Sancerre (wine)

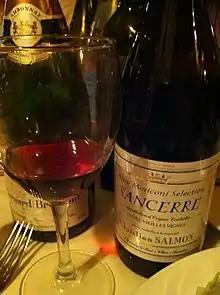
A Sancerre rouge made from Pinot noir.

The age of vine can also contribute to how much grassy character the resultant wine may have as well as how early the grapes are harvested. Many of the phenolic compounds and aroma compounds, such as pyrazine, that contribute to strong grassy flavours are found in the grape skins, eventually breaking down as it goes through its ripening process. Grapes that are harvested before they are physiologically ripe may have more overt grassy notes. How the harvest is conducted will depend on where the vineyards are located. As the steep slopes on which many Sancerre vineyards are planted make mechanical harvesting difficult, many vineyards are picked by hand. However, in the flatter vineyards located more towards the west of the appellation, mechanical harvesting is starting to become more prevalent.